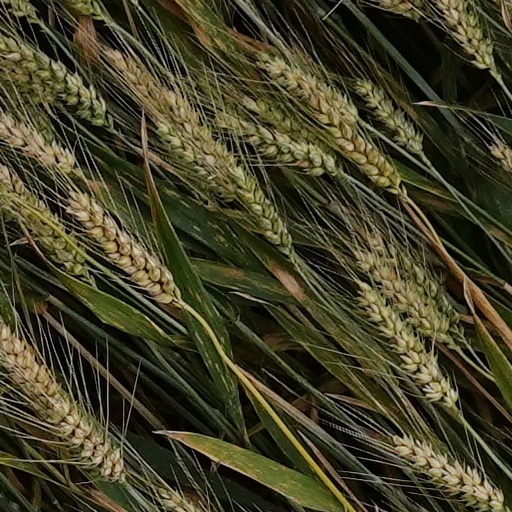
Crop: wheat